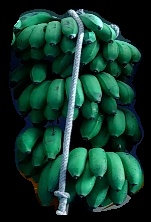
Variety: rasbale
Grade: grade2